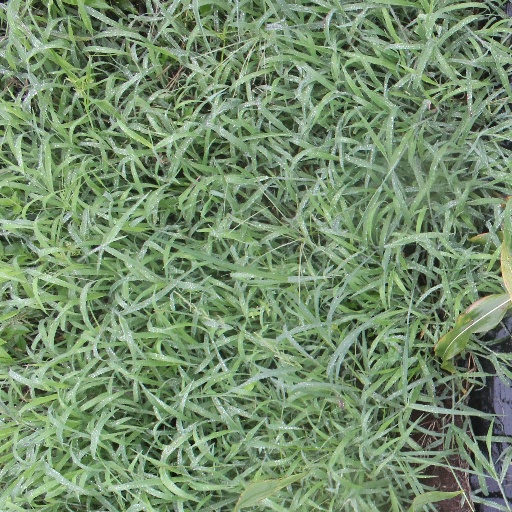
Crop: sorghum